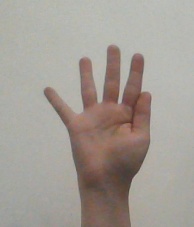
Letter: sheen